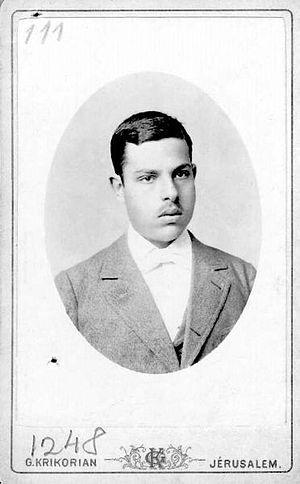
Abraham Shalom Yahuda est un érudit juif palestinien, spécialiste de la Bible et de la littérature judéo-arabe médiévale.